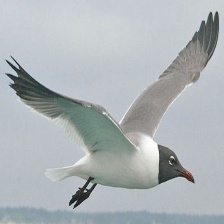
Species: LAUGHING GULL
Scientific name: LEUCOPHAEUS ATRICILLA